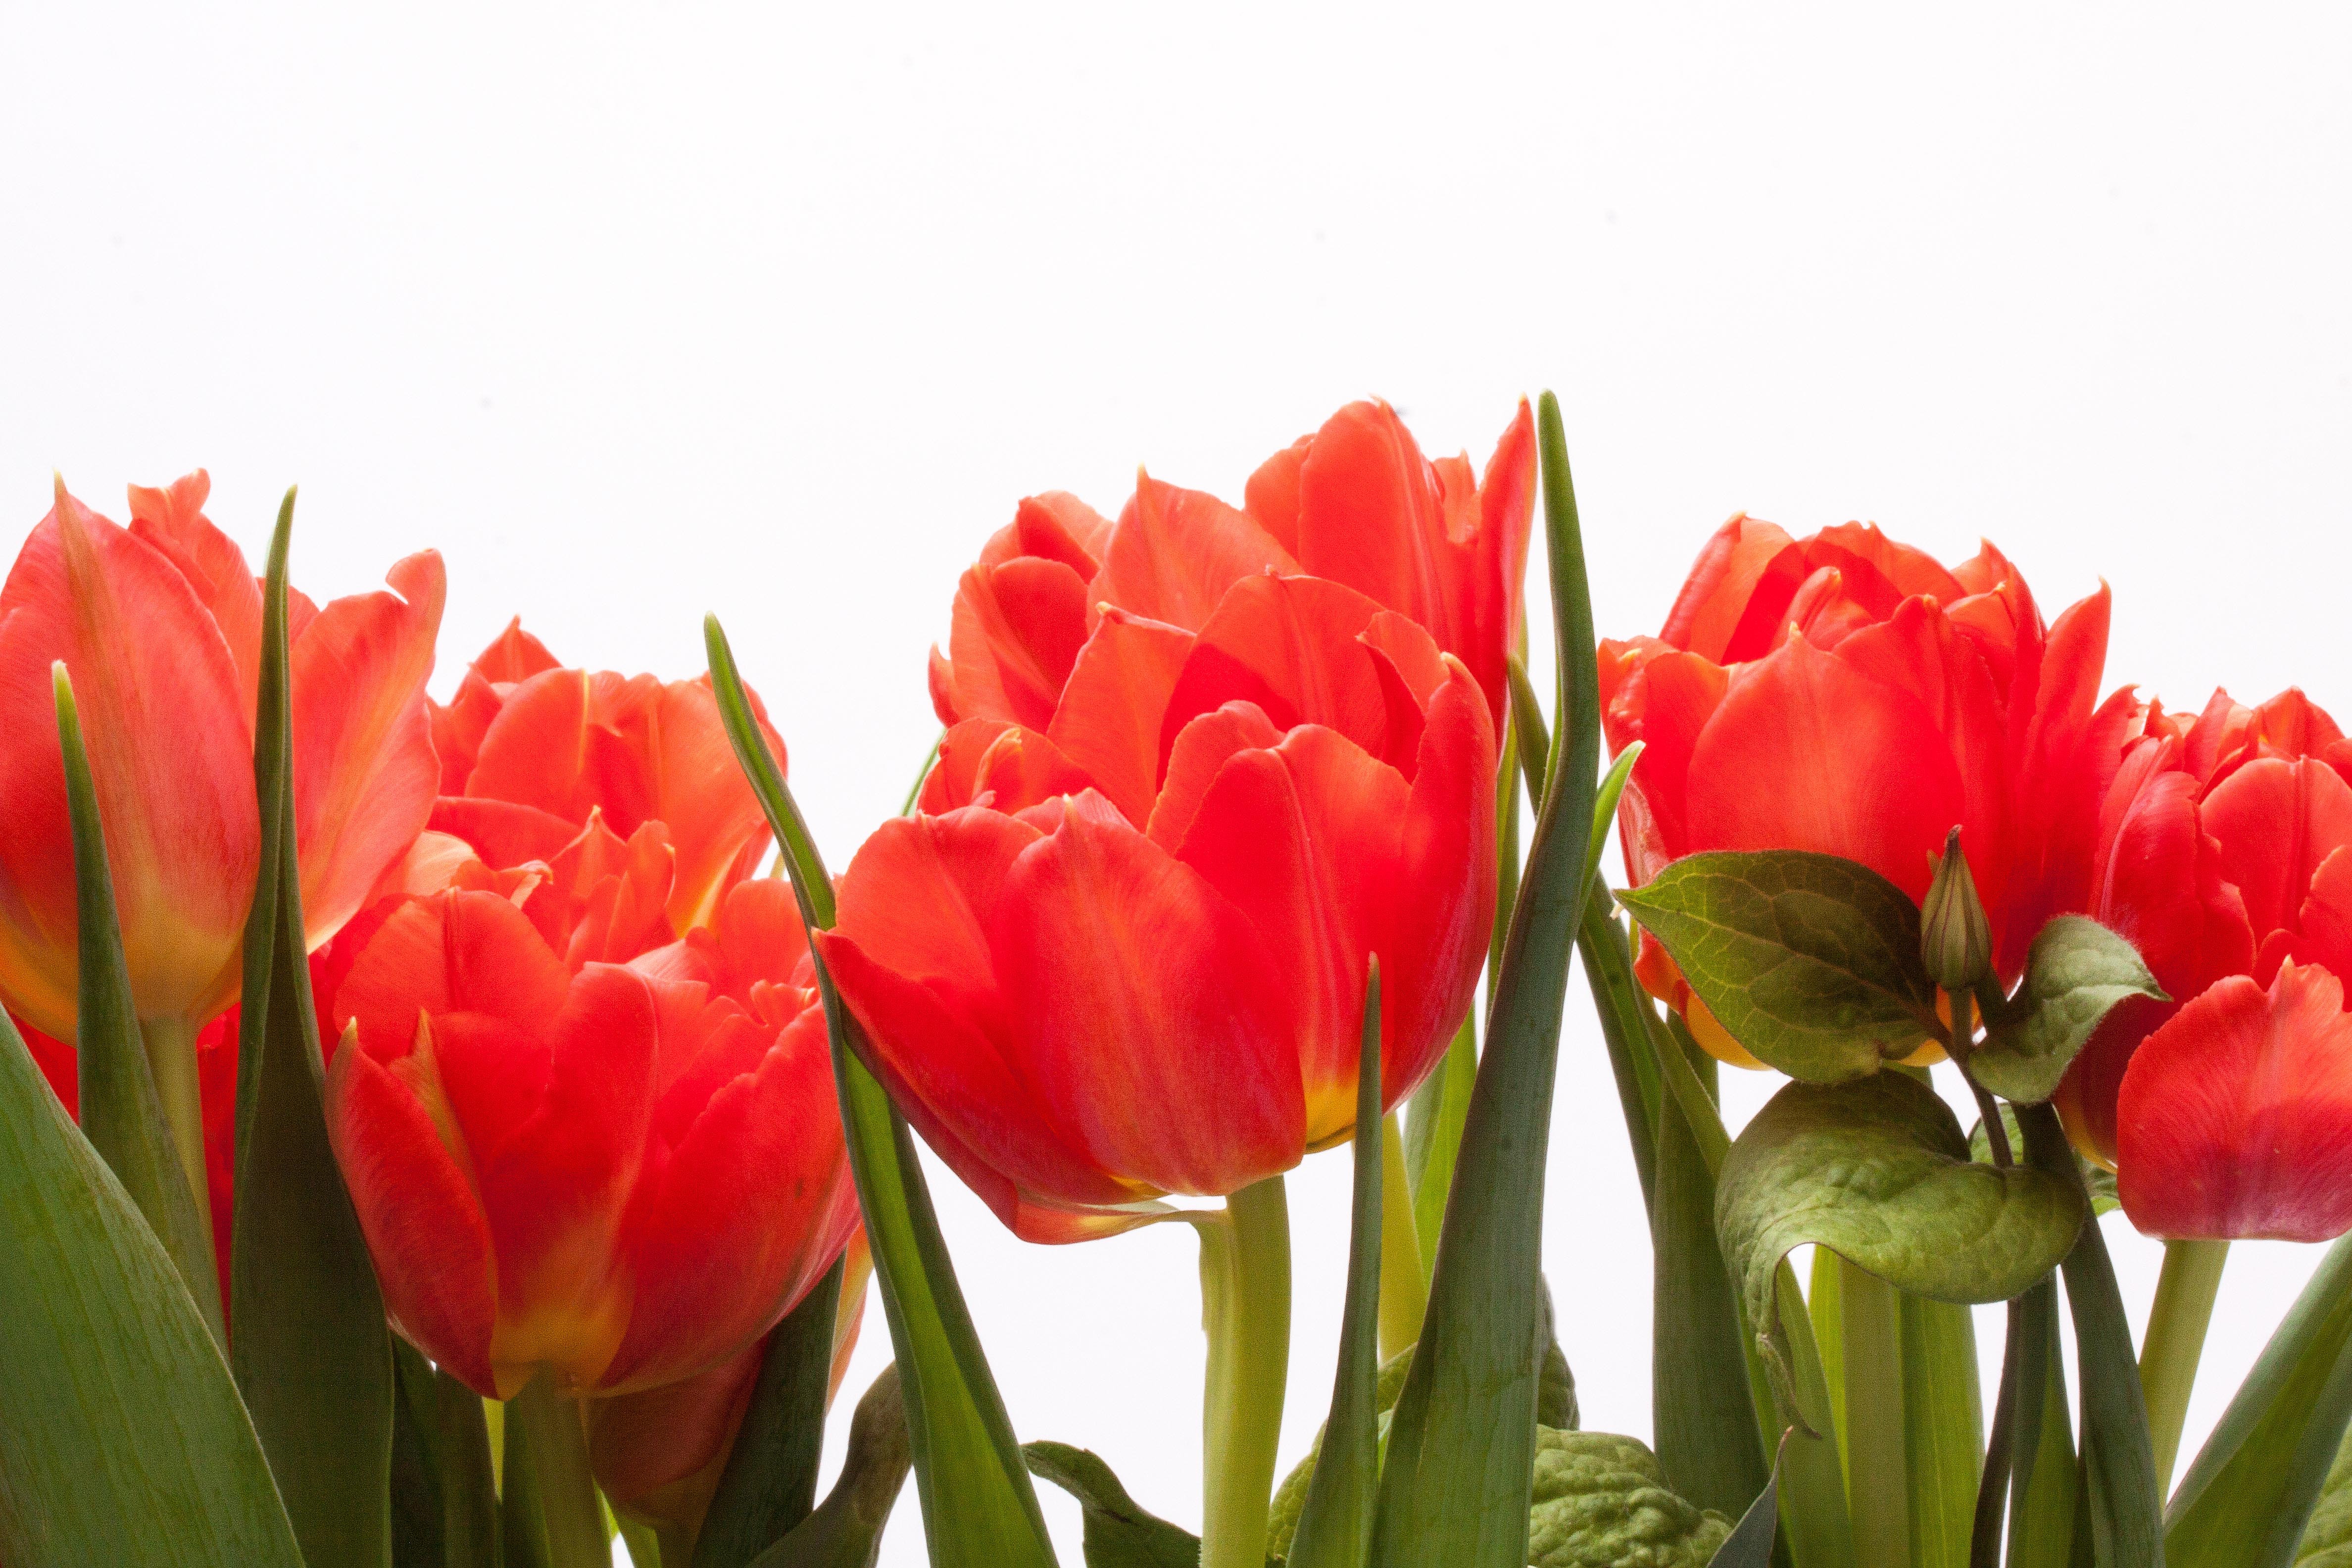
nature, blossom, plant, flower, petal, bloom, tulip, spring, green, red, flora, flowers, salmon, tulips, lily, flowering plant, schnittblume, lily family, flower bracts, plant stem, land plant